Midland Hotel (Wilson, Kansas)

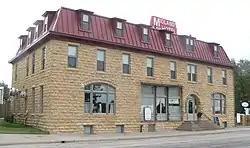

The Midland Hotel, or Midland Railroad Hotel, at 414 26th St. in Wilson, Kansas, was built in 1899. It was listed on the National Register of Historic Places in 2002.